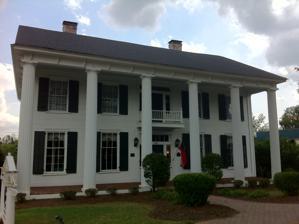
Building: Holliday-Dorsey-Fife House
Country: United States of America
Year built: 1847
Historic house in Georgia, United States United States historic place Holliday-Dorsey-Fife House U.S. National Register of Historic Places Location 140 Lanier Ave., Fayetteville, Georgia Coordinates 33°26′48″N 84°28′7″W / 33.44667°N 84.46861°W / 33.44667; -84.46861 Area 0.7 acres (0.28 ha) Built 1847 Architectural style Greek Revival NRHP reference No. 08000263 Added to NRHP April 10, 2008 The Holliday-Dorsey-Fife House in Fayetteville, Georgia , one block west of the city's courthouse square, was built in 1847. It was listed on the National Register of Historic Places in 2008. Description and history It is an antebellum Greek Revival -style house. It was built in 1847, but a major renovation and expansion in 1855 created its current appearance. It was built for Dr. John Stiles Holliday who practiced medicine in the house from 1847 to 1865. The city of Fayetteville purchased the house in 1999 and it was subsequently used for a local history museum. References